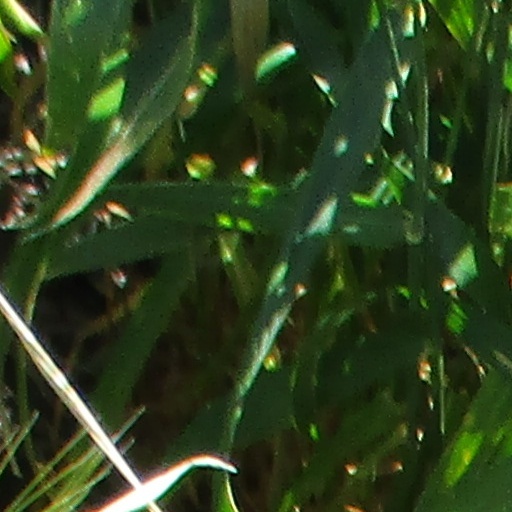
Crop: wheat